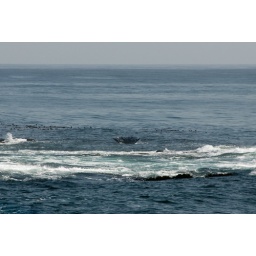
gray whales feeding in kelp beds. standing on their heads i assume